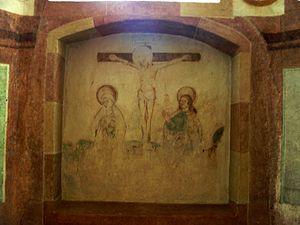
Fresque murale du XVe siècle dans la nef de l'église protestante
Baldenheim est une commune française située dans le département du Bas-Rhin, en région Grand Est.